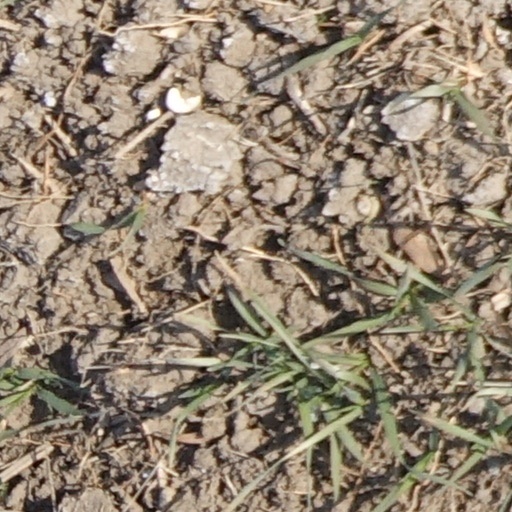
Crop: wheat